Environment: real
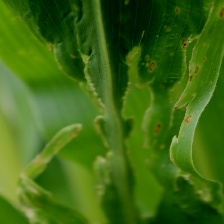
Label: fall_armyworm